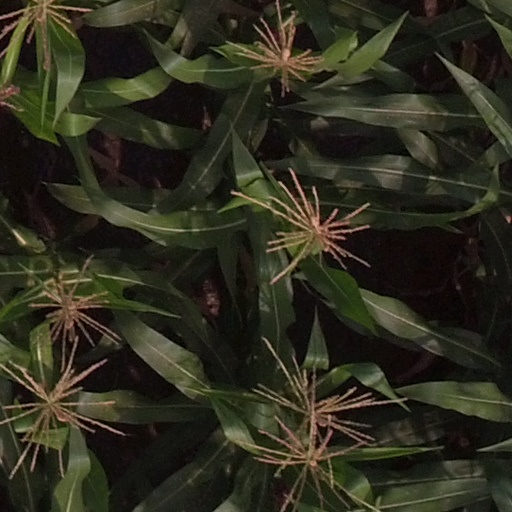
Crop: maize; corn